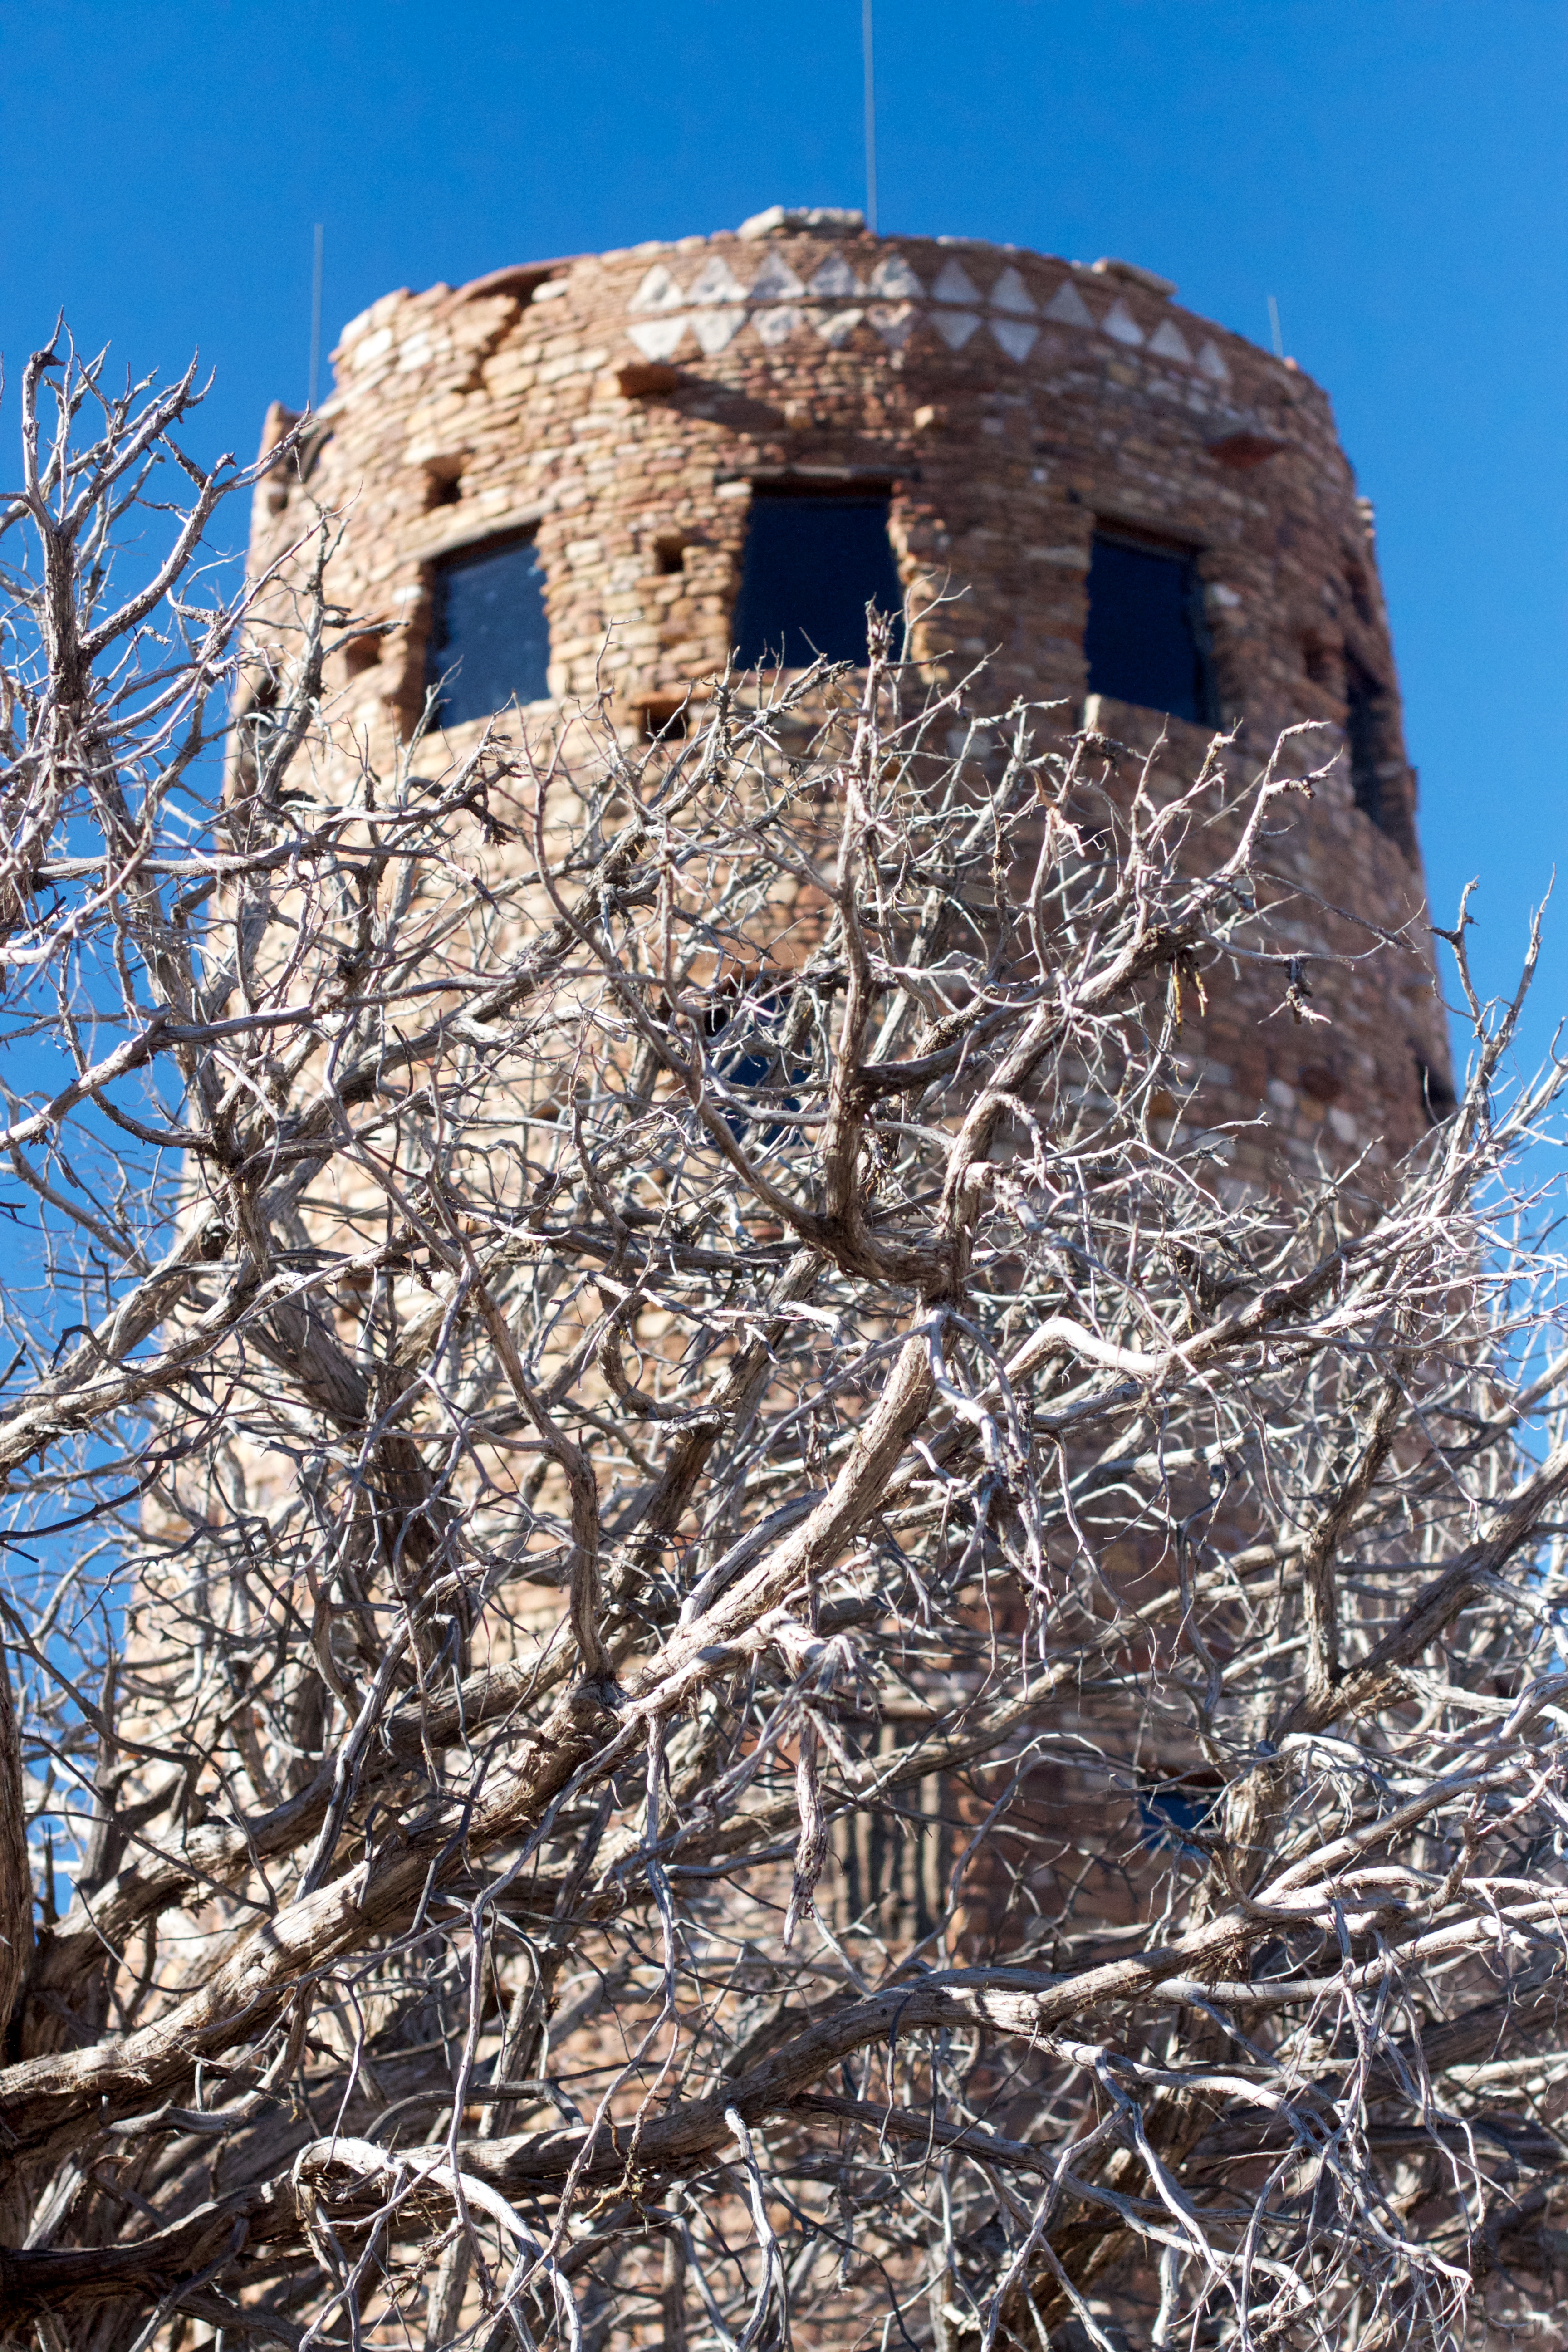
tree, snow, winter, tower, dome, grandcanyon